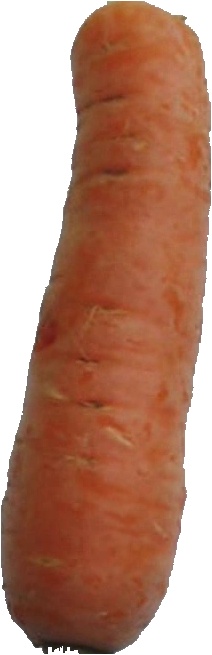
Label: carrot_1